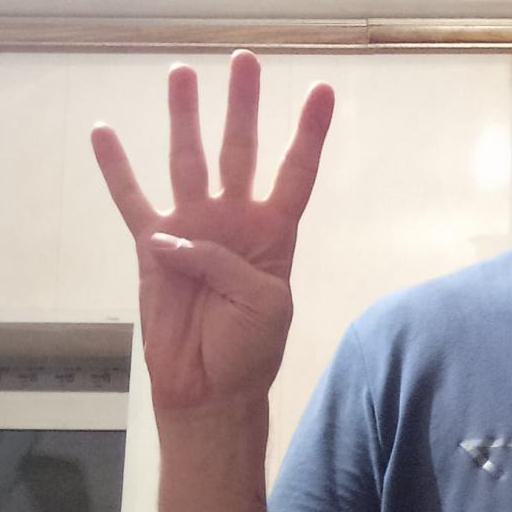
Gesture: four